Grundig

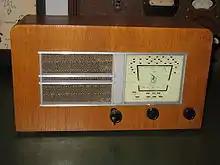
Radio kit "Heinzelmann" (1945)

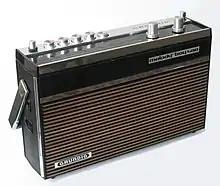
Grundig melody boy 400 radio

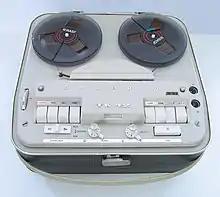
Grundig TK42 tape recorder

Grundig began in 1945 with the establishment of a store named Fürth, Grundig & Wurzer, which sold radios and was headquartered in Fürth, northern Bavaria. After the Second World War, Max Grundig recognized the need for radios in Germany, and in 1947 produced a kit, while a factory and administration centre were built at Fürth. In 1951, the first television sets were manufactured at the new facility. At the time Grundig was the largest radio manufacturer in Europe. Divisions were established in Nuremberg, Frankfurt and Karlsruhe.